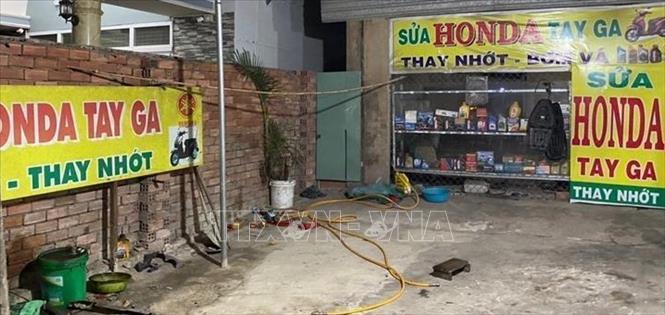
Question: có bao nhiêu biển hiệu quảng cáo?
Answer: có ba biển hiệu quảng cáo